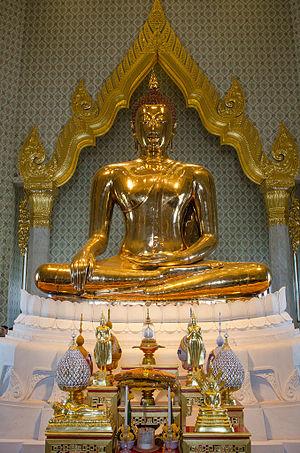
Le Bouddha d'or est une statue en or, la plus importante au monde, qui se trouve à Bangkok, dans le Wat Traimit.